Saint-Rémy-de-Chargnat

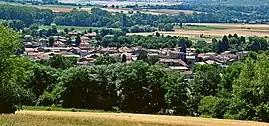
A general view of Saint-Rémy-de-Chargnat

Saint-Rémy-de-Chargnat (Auvergnat: "Sent Remesi de Charnhac") is a commune in the Puy-de-Dôme department in Auvergne in central France.